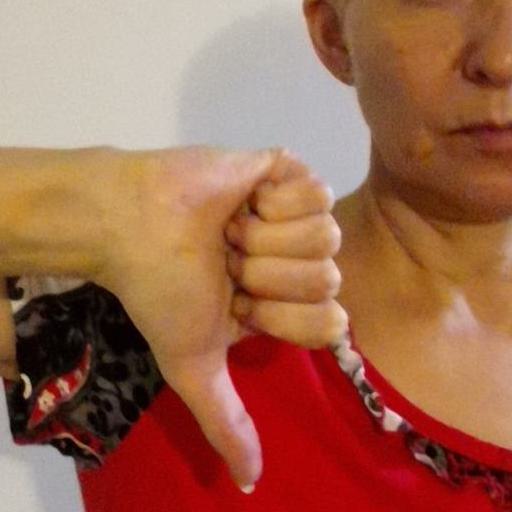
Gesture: dislike